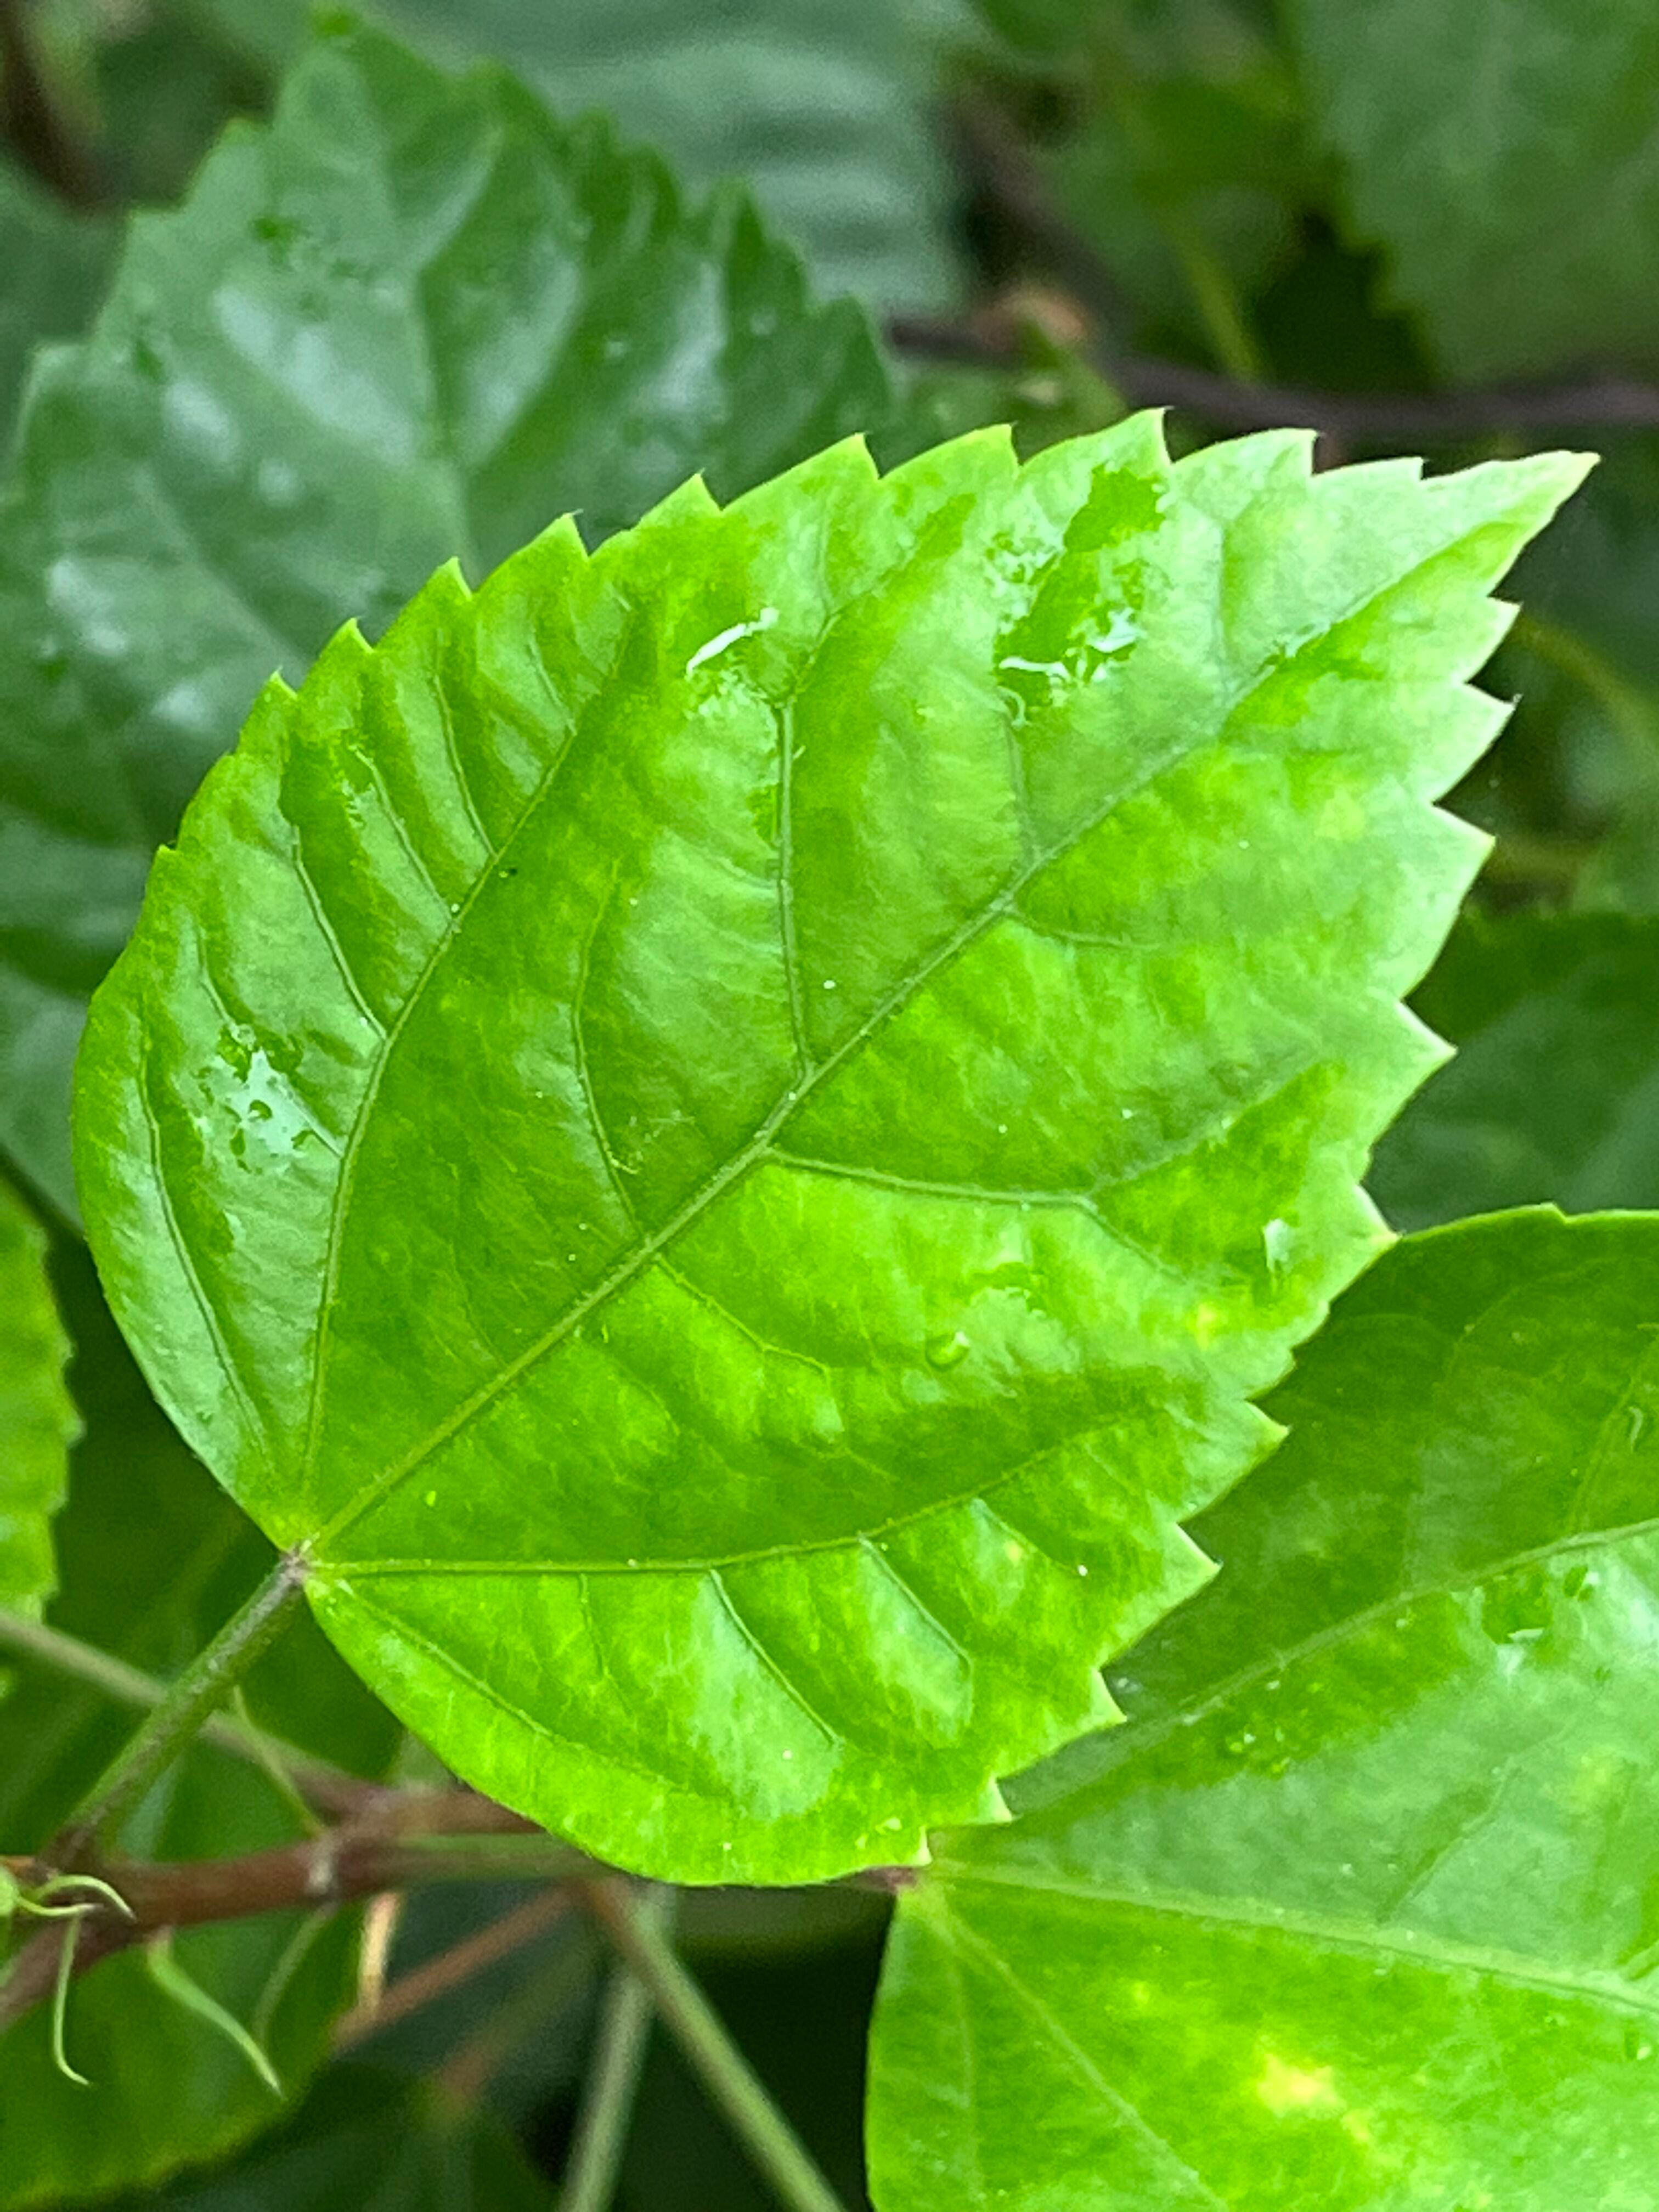
Plant species: hibiscus-rosa-sinensis